Transient Reactor Test Facility

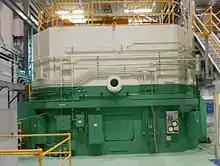
TREAT Reactor (south side)

The U.S. Department of Energy (DOE) decided to resume a program of transient testing, and planned to invest about $75 million to restart the TREAT facility by 2018. The renewed interest in TREAT was sparked by the 2011 Fukushima Daiichi nuclear disaster, which prompted the shutdown of Japan's and Germany's nuclear plants. One use for TREAT is planned to be testing of new accident-tolerant fuel for nuclear reactors. TREAT was successfully restarted in November 2017, under budget and ahead of schedule, and is currently still in operation.